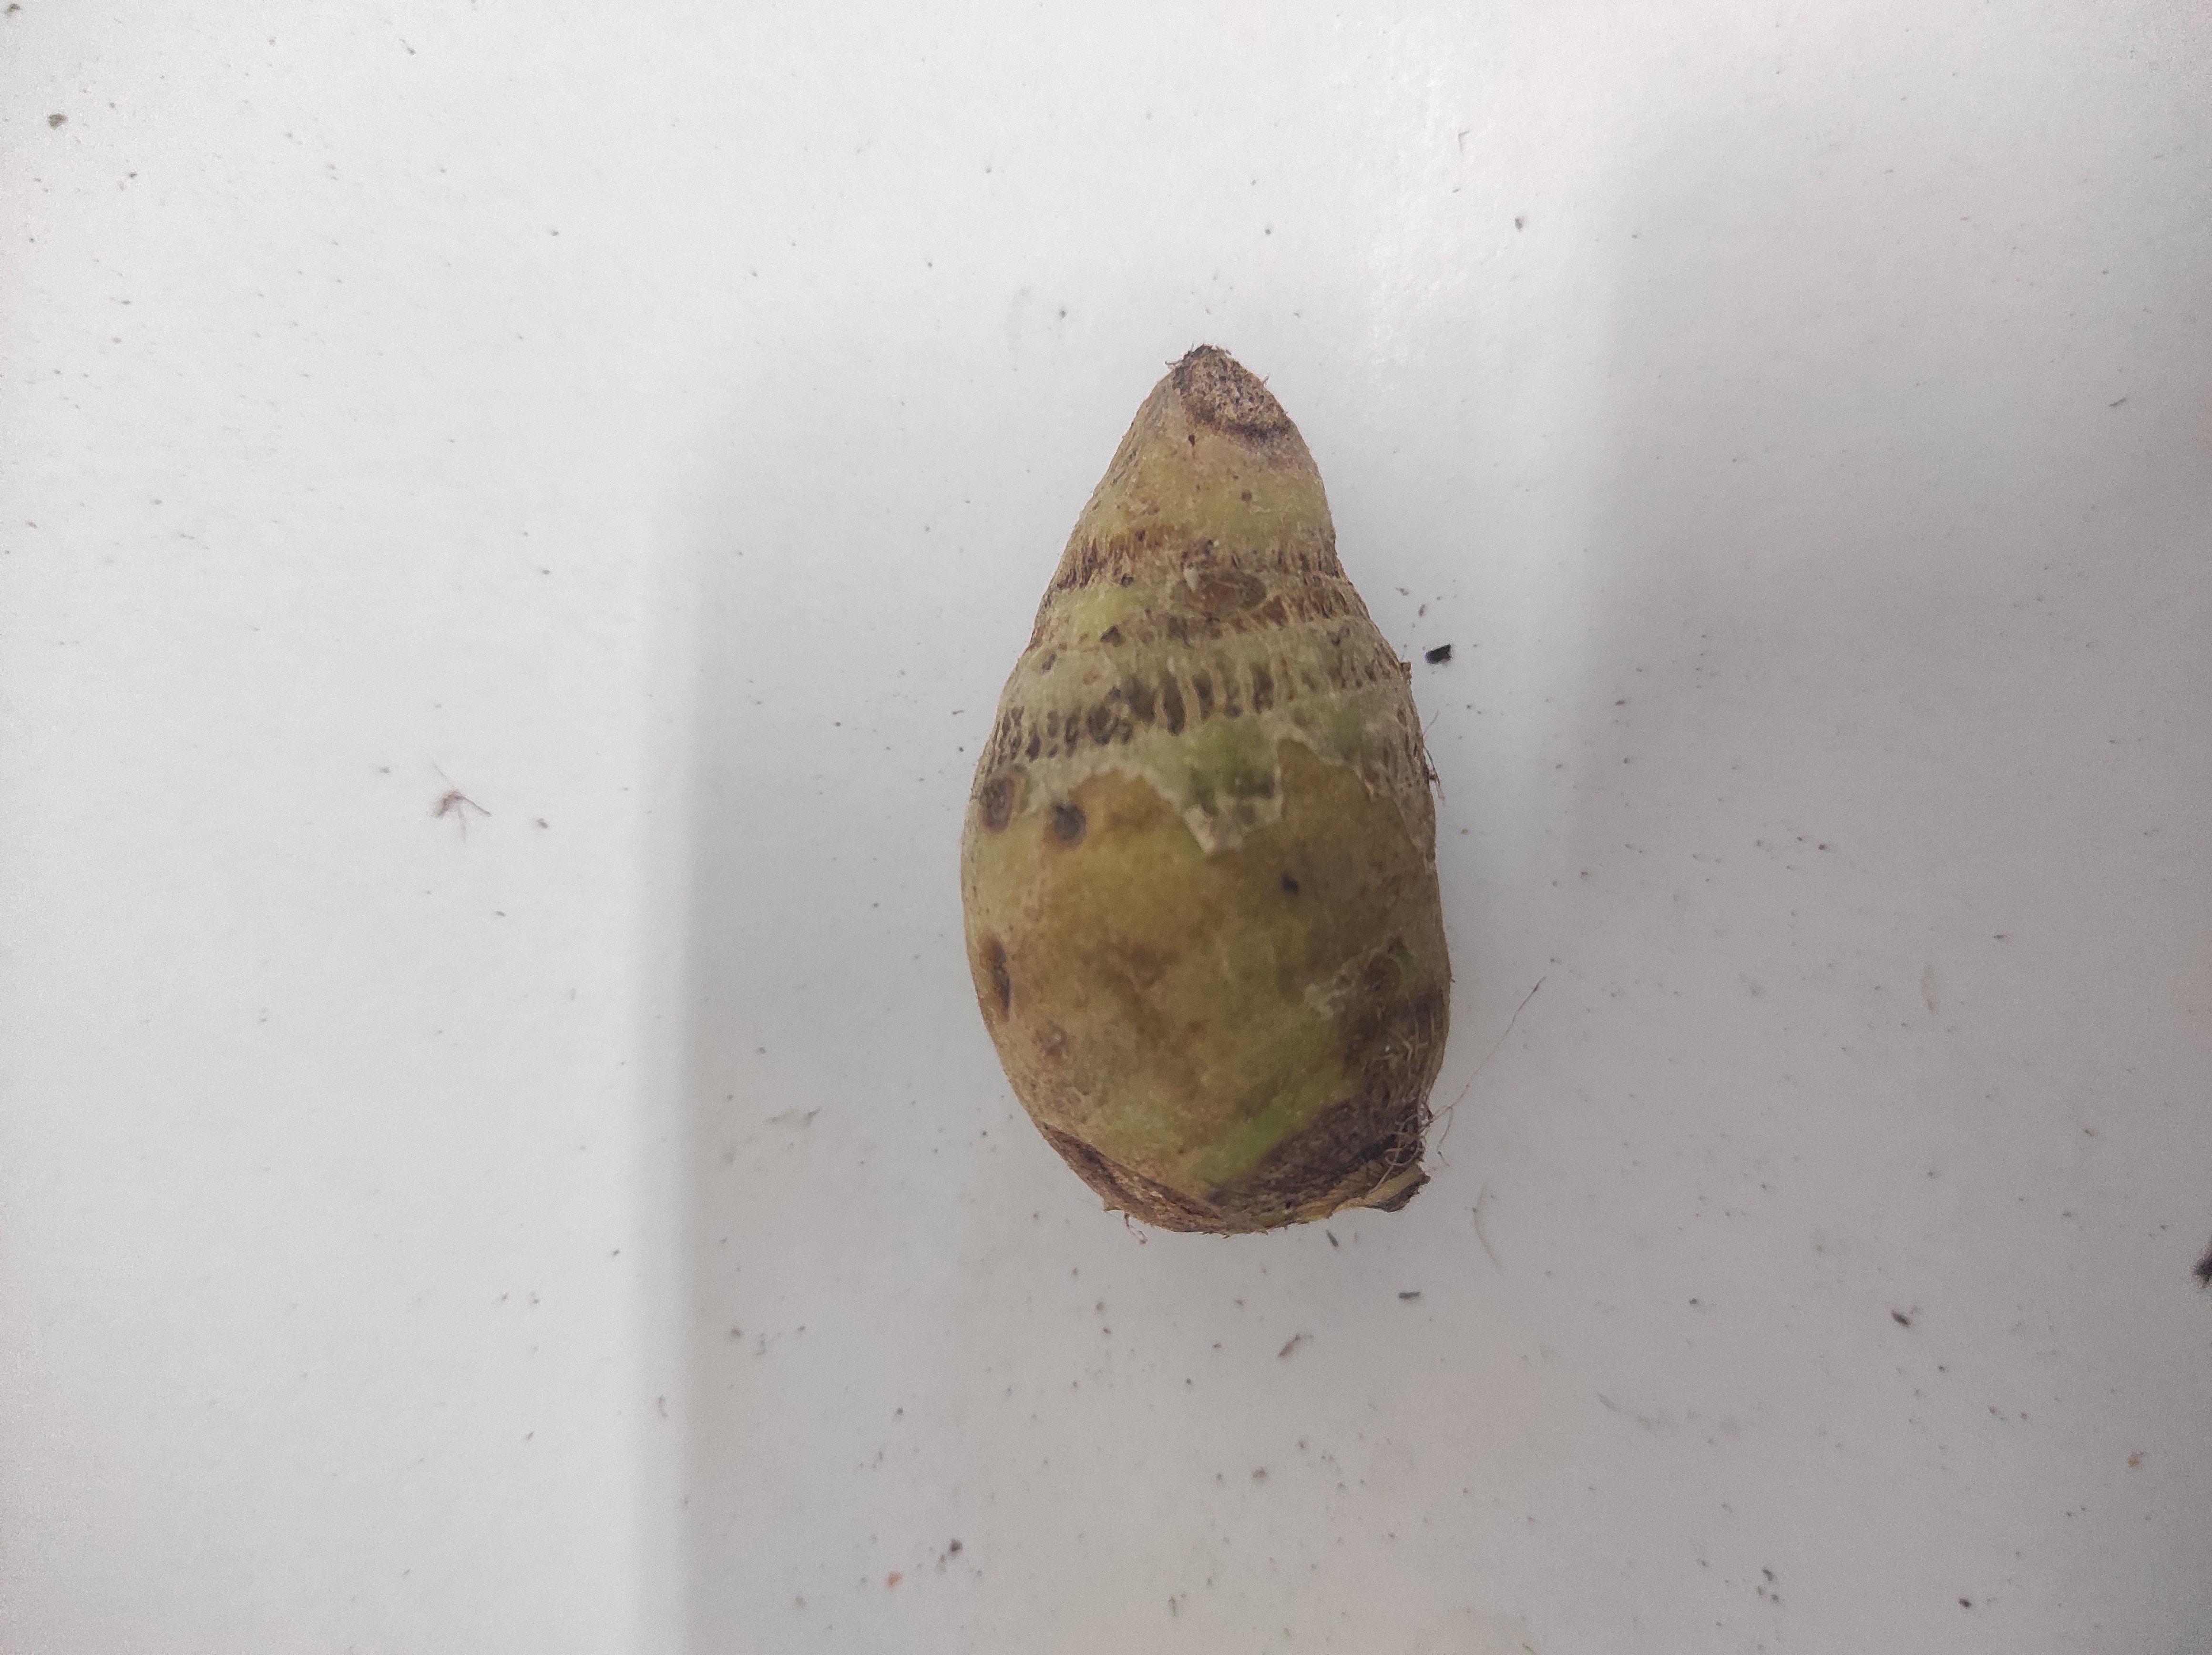
Crop: Taro root
Condition: Severely Damaged